Obon

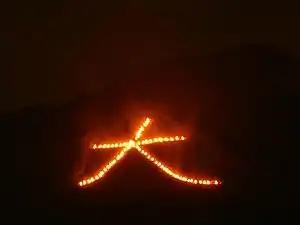
Kyoto's bonfire lit during the Obon festival

The Japanese Obon Festival is heavily influenced by the Ghost Festival of Buddhism and the Chinese Taoist Festival.